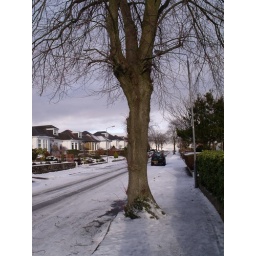
A bare tree in the snow on Stamperland Avenue.